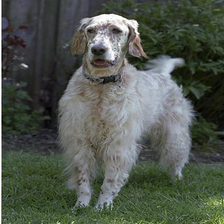
Species: dog
Breed: english setter